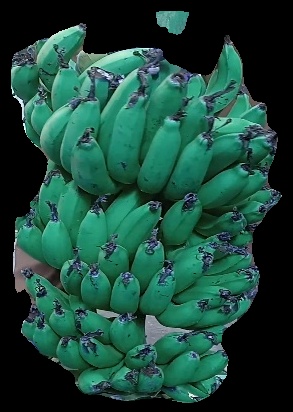
Variety: pachbale
Grade: grade3